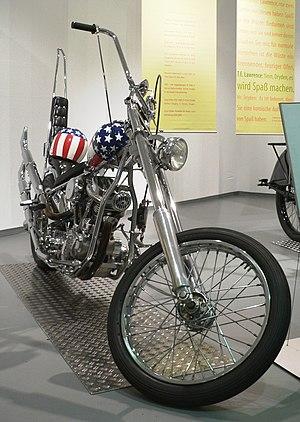
Camping Cosmos est un film belge réalisé par Jan Bucquoy, produit par Francis De Smet et sorti en 1996. Le film se déroule en 1986 et évoque les événements belges de cette année : l'Eurovision et la Coupe du monde de football.